Jhenaidah Cadet College

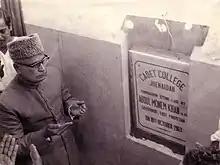
East Pakistan Governor Abdul Monem Khan laying the foundation stone of the college in 1963.

Jhenidah Cadet College is one of the twelve specialized residential public schools of the country. The college was established on 18 October 1963, with the first intake in 1964. It is the second among all cadet colleges in terms of seniority. It is located by the side of Jhenidah-Kushtia Highway, two kilometers away to the north of Jhenaidah town. The campus has an area of 103 acres (42 hectare).